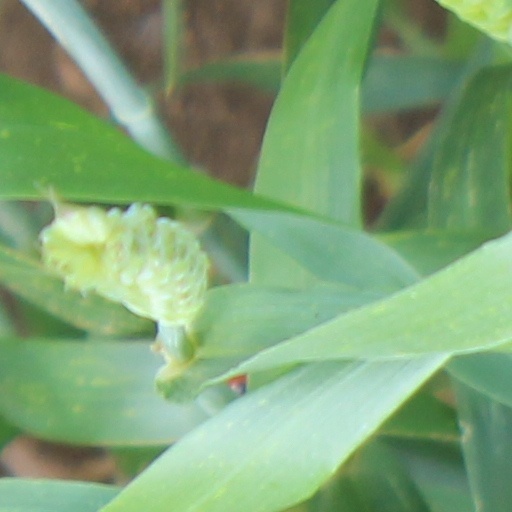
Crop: wheat